Mike Mattison

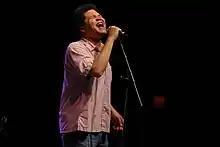
Mattison fronting Scrapomatic, opening for the Tedeschi Trucks Band

Mike Mattison (born December 14, 1969) is an American musician and vocalist of the Grammy Award-winning blues rock/soul group, the Tedeschi Trucks Band, as well as lead vocalist and co-founder of the blues rock trio Scrapomatic. Mattison's vocal sound has been described as "strong," with an "expressive blues voice". As lead vocalist of Scrapomatic, he picked up a nomination for Minnesota Music Awards best male vocalist, and both he and co-founder Paul Olsen were also nominated for best R&B Group. Mattison was previously the lead vocalist of the Grammy Award-winning Derek Trucks Band and has been a main songwriter of all three bands. He is also an active essayist who publishes on music and poetry. Since 2013 Mattison and Ernest Suarez have edited “Hot Rocks: Songs and Verse,” an ongoing feature in "Five Points: A Journal of Literature and Art". He serves on the Council of the Association of Literary Critics, Scholars, and Writers.